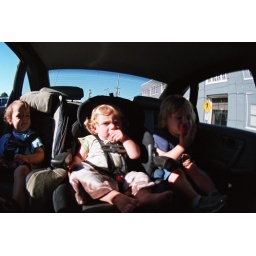
boys in the car